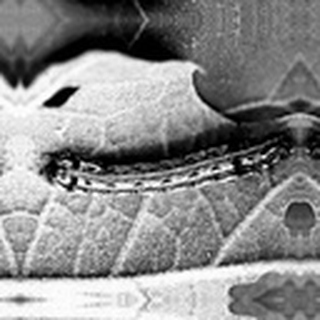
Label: cotton_army_worm